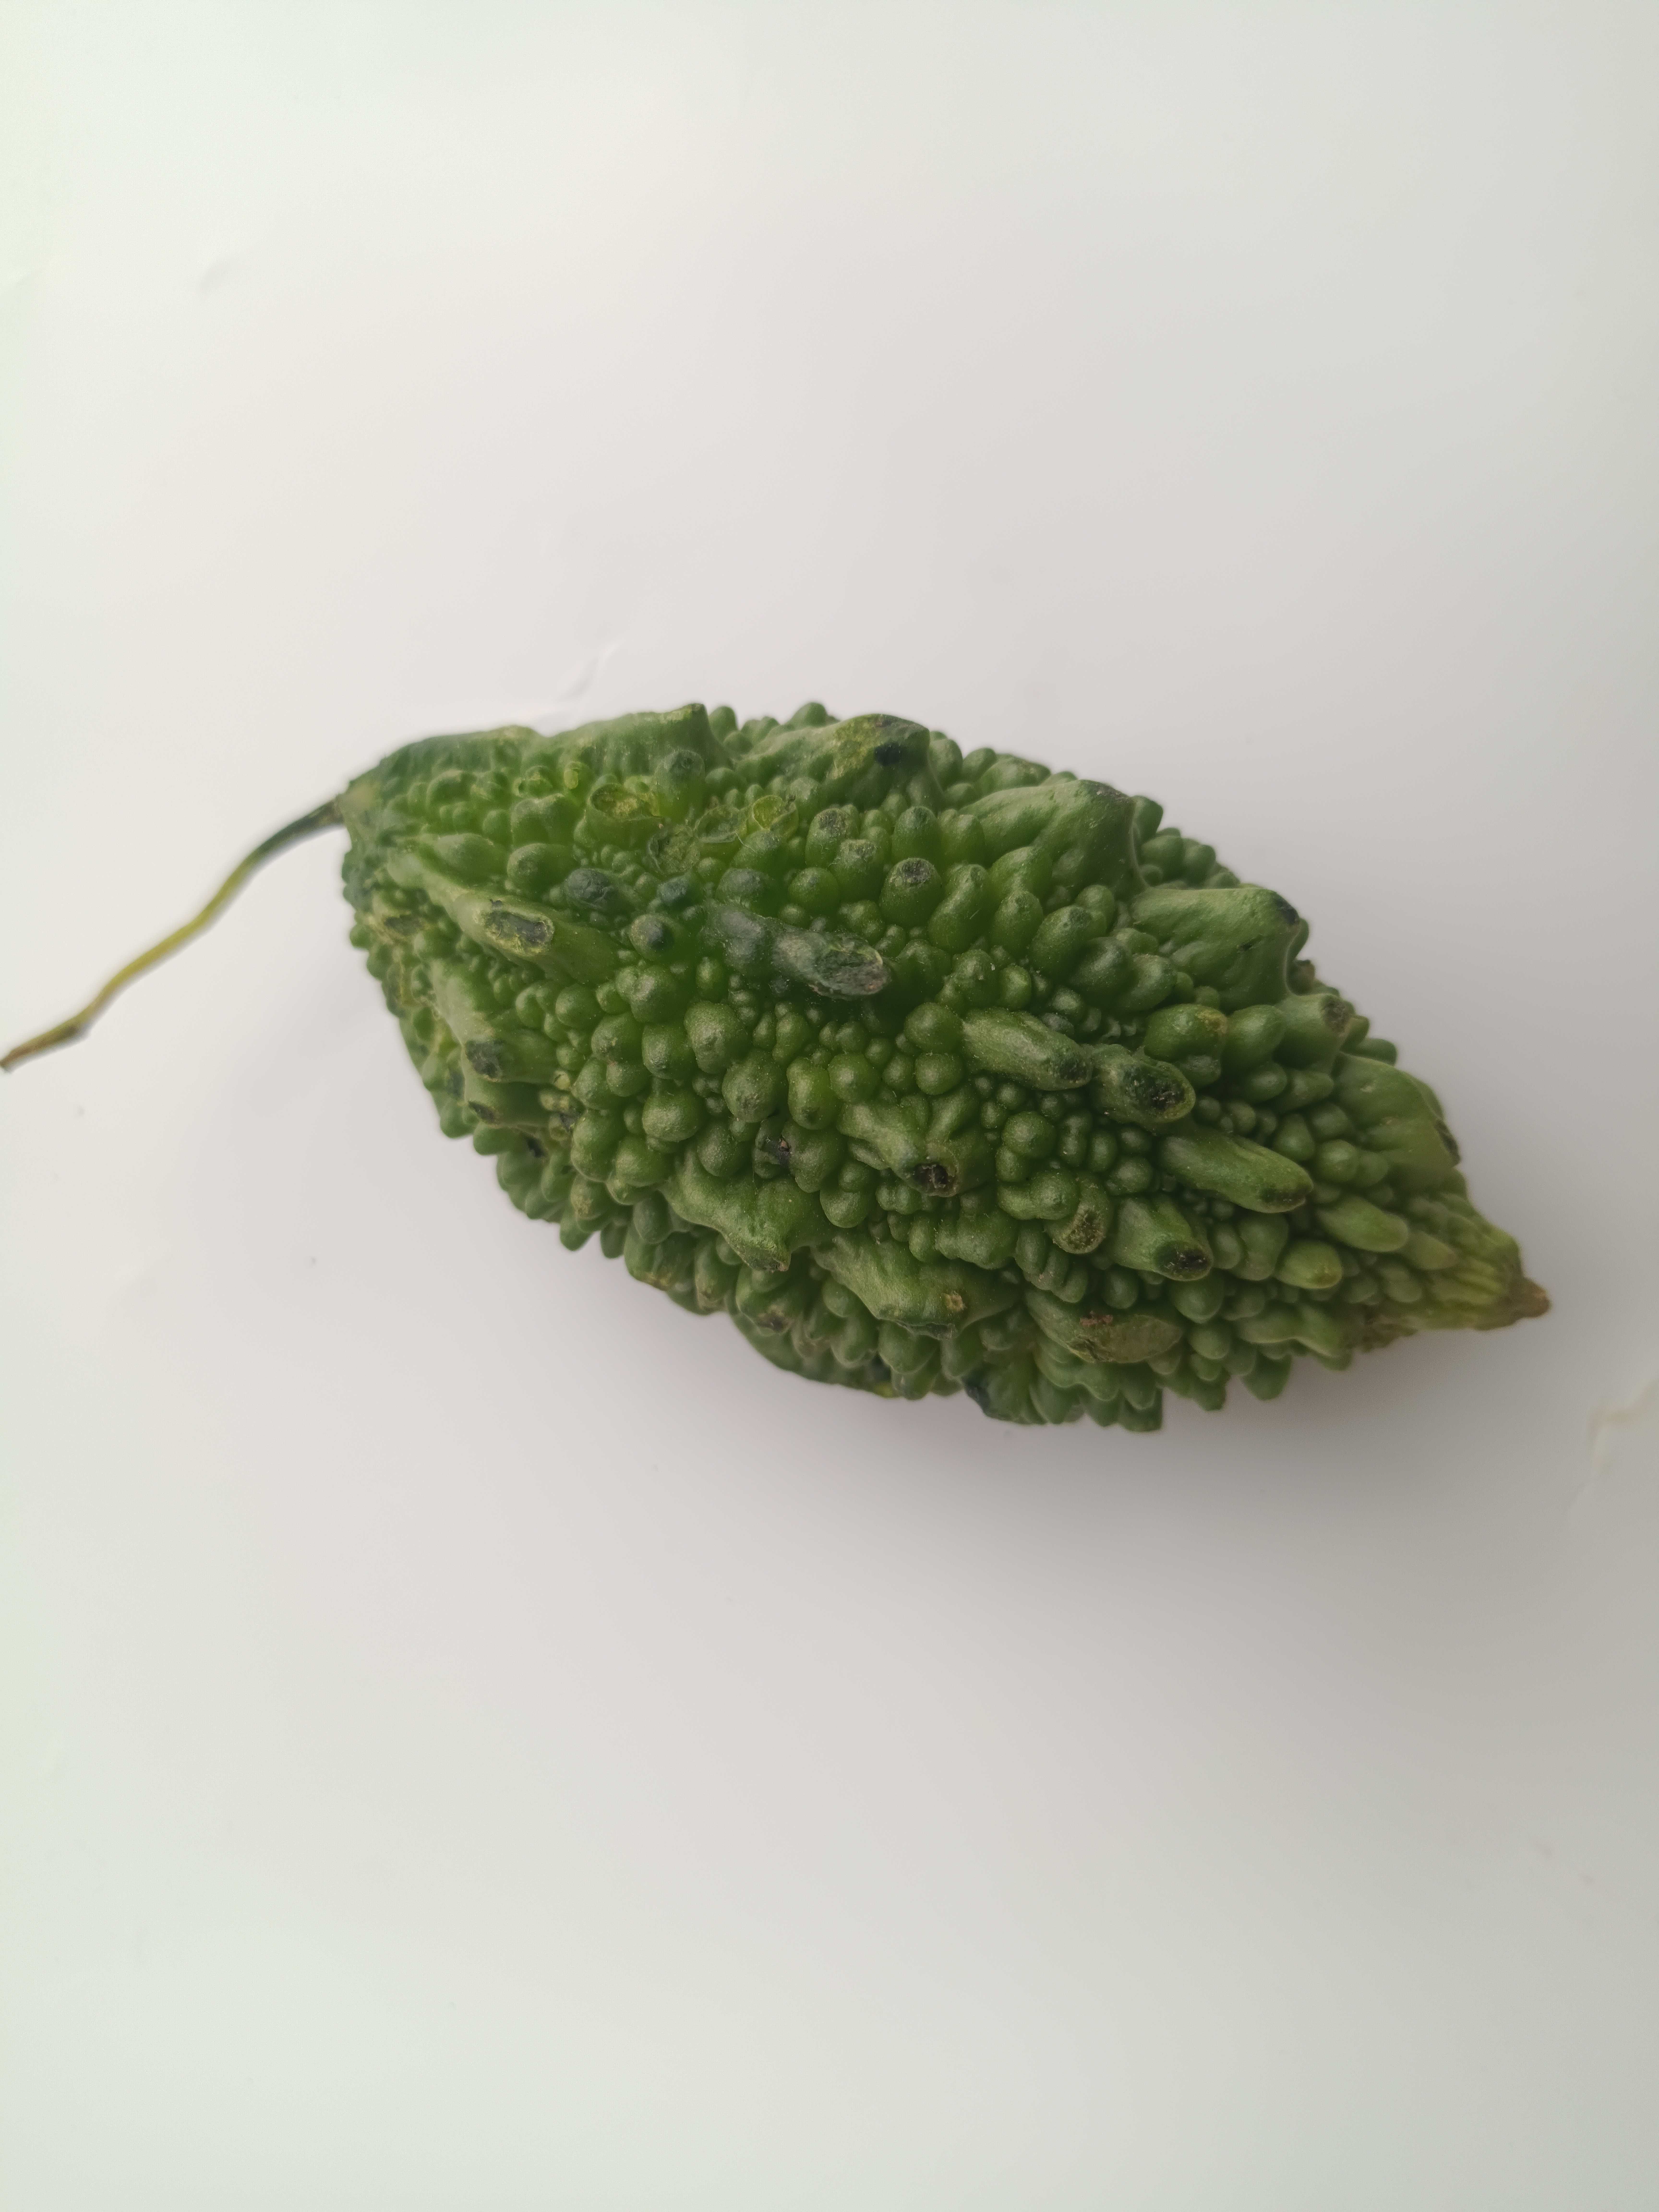
Label: Momordica charantia